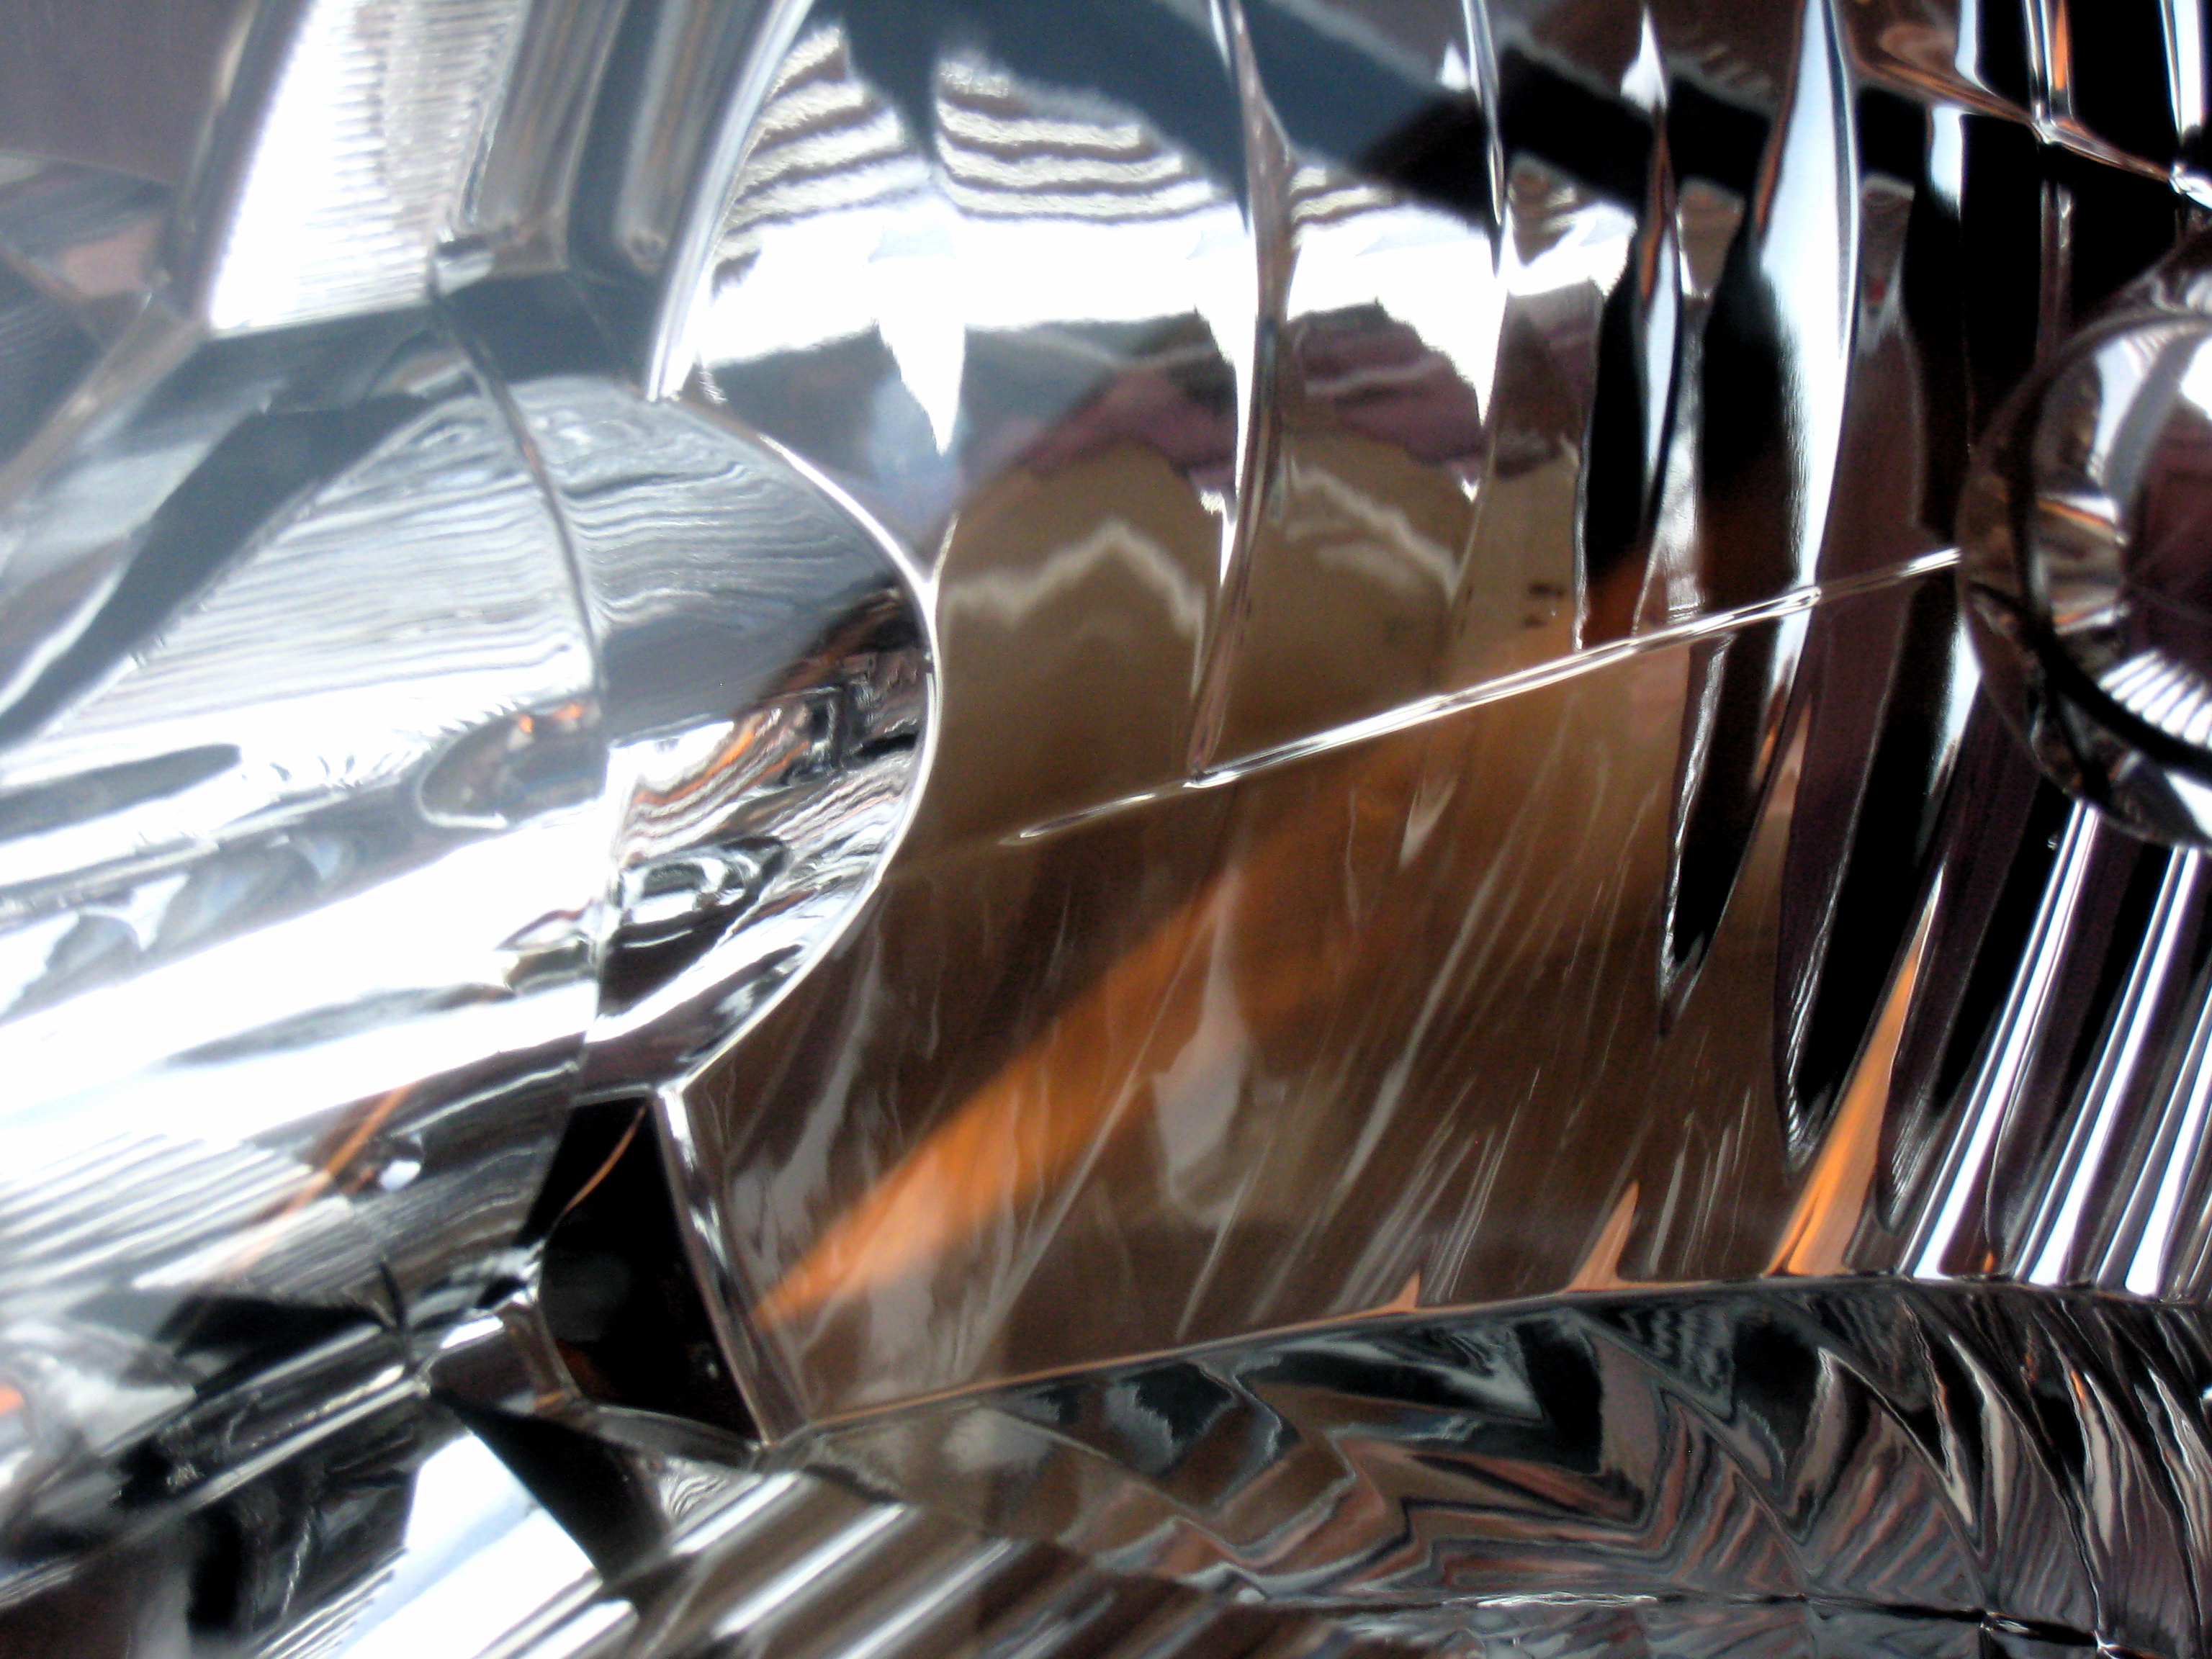
car, wheel, window, glass, vehicle, automotive exterior, aircraft engine